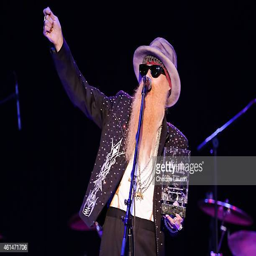
hard rock artist performs at the benefit concert